Bignay, Charente-Maritime

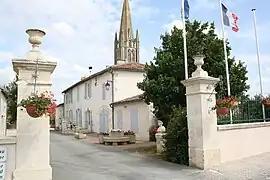
The town hall in Bignay

Bignay is a commune in the Charente-Maritime department in southwestern France.